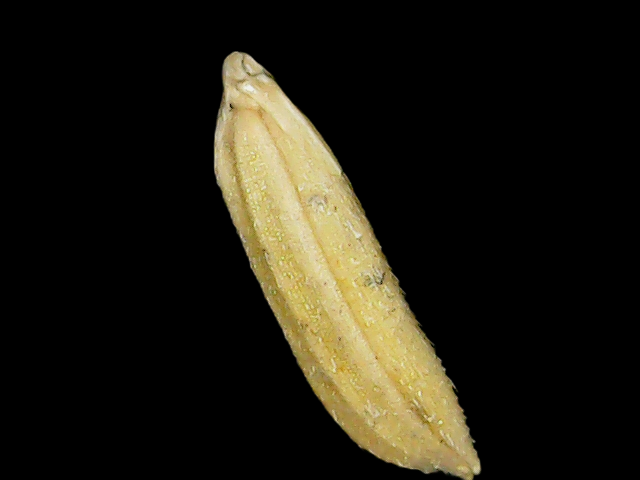
Rice variety: Binadhan21